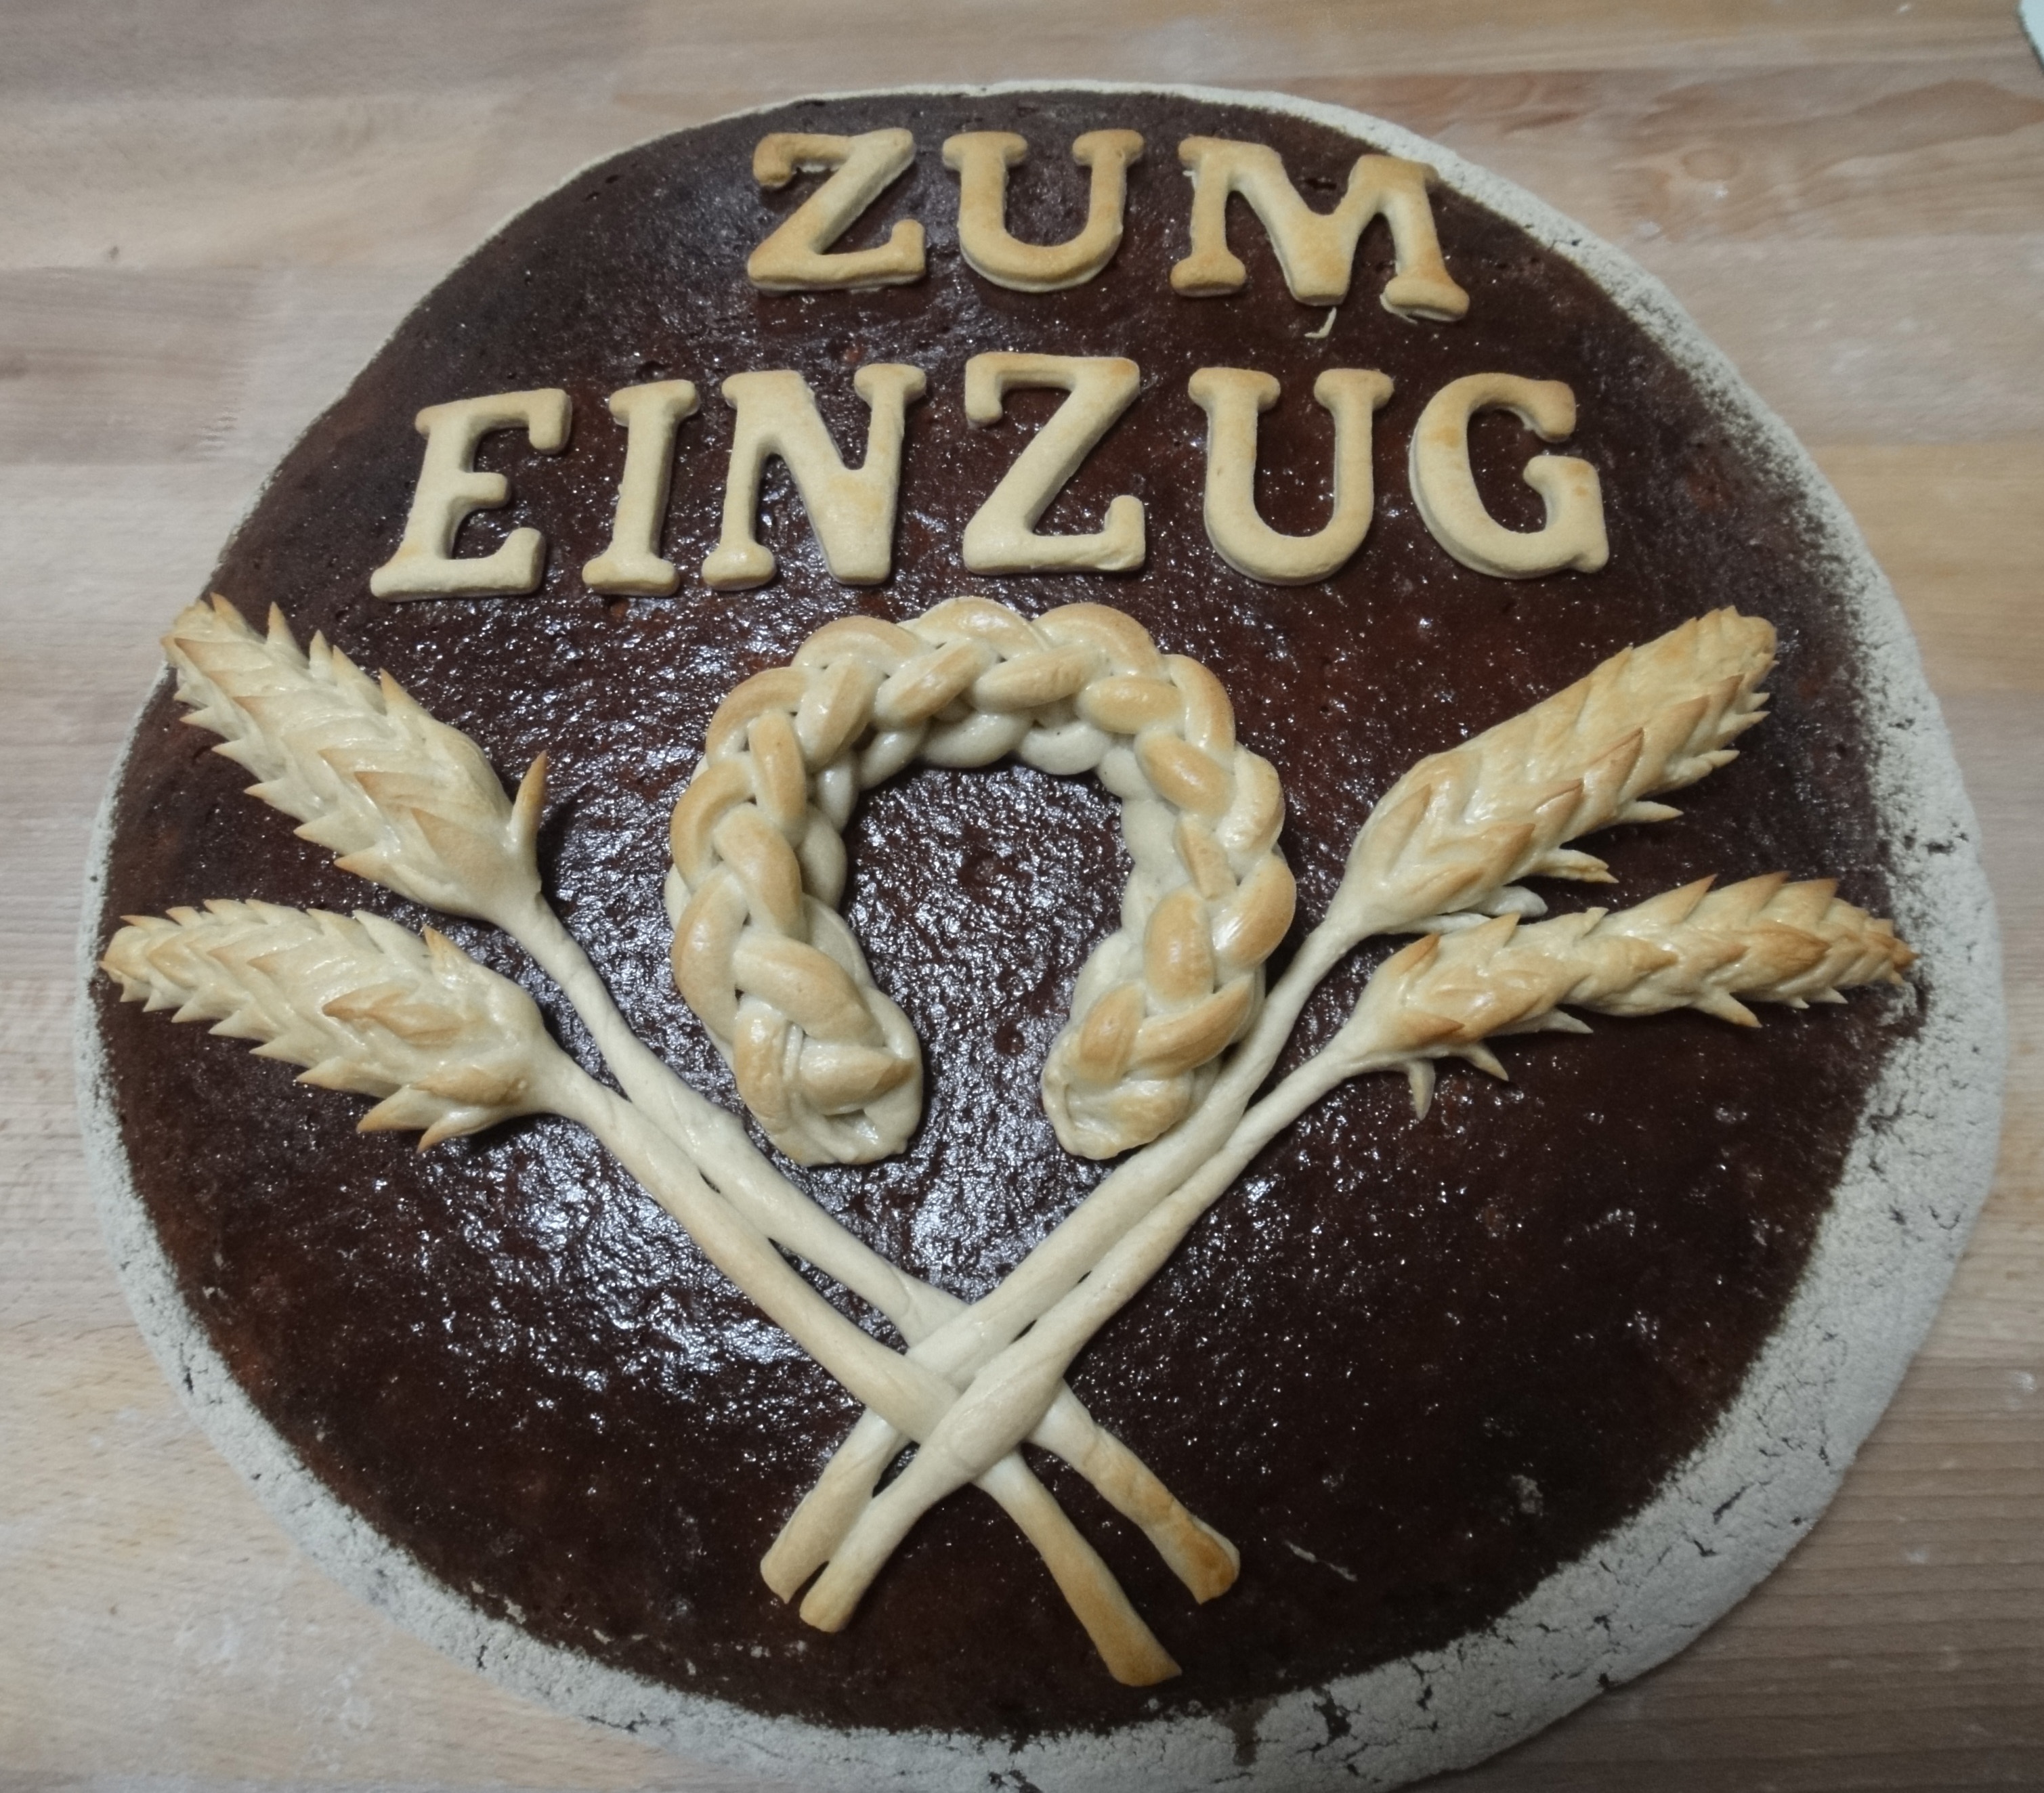
food, chocolate, baking, cookie, dessert, cuisine, cake, birthday cake, icing, baked goods, torte, gebildbrot, snack food, cookies and crackers, topic selected, traditional pastries